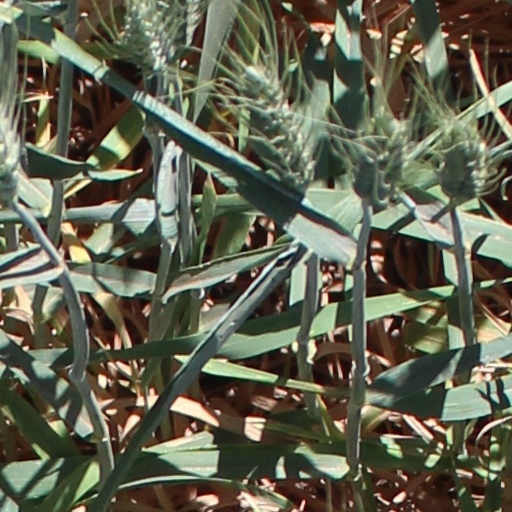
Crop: wheat